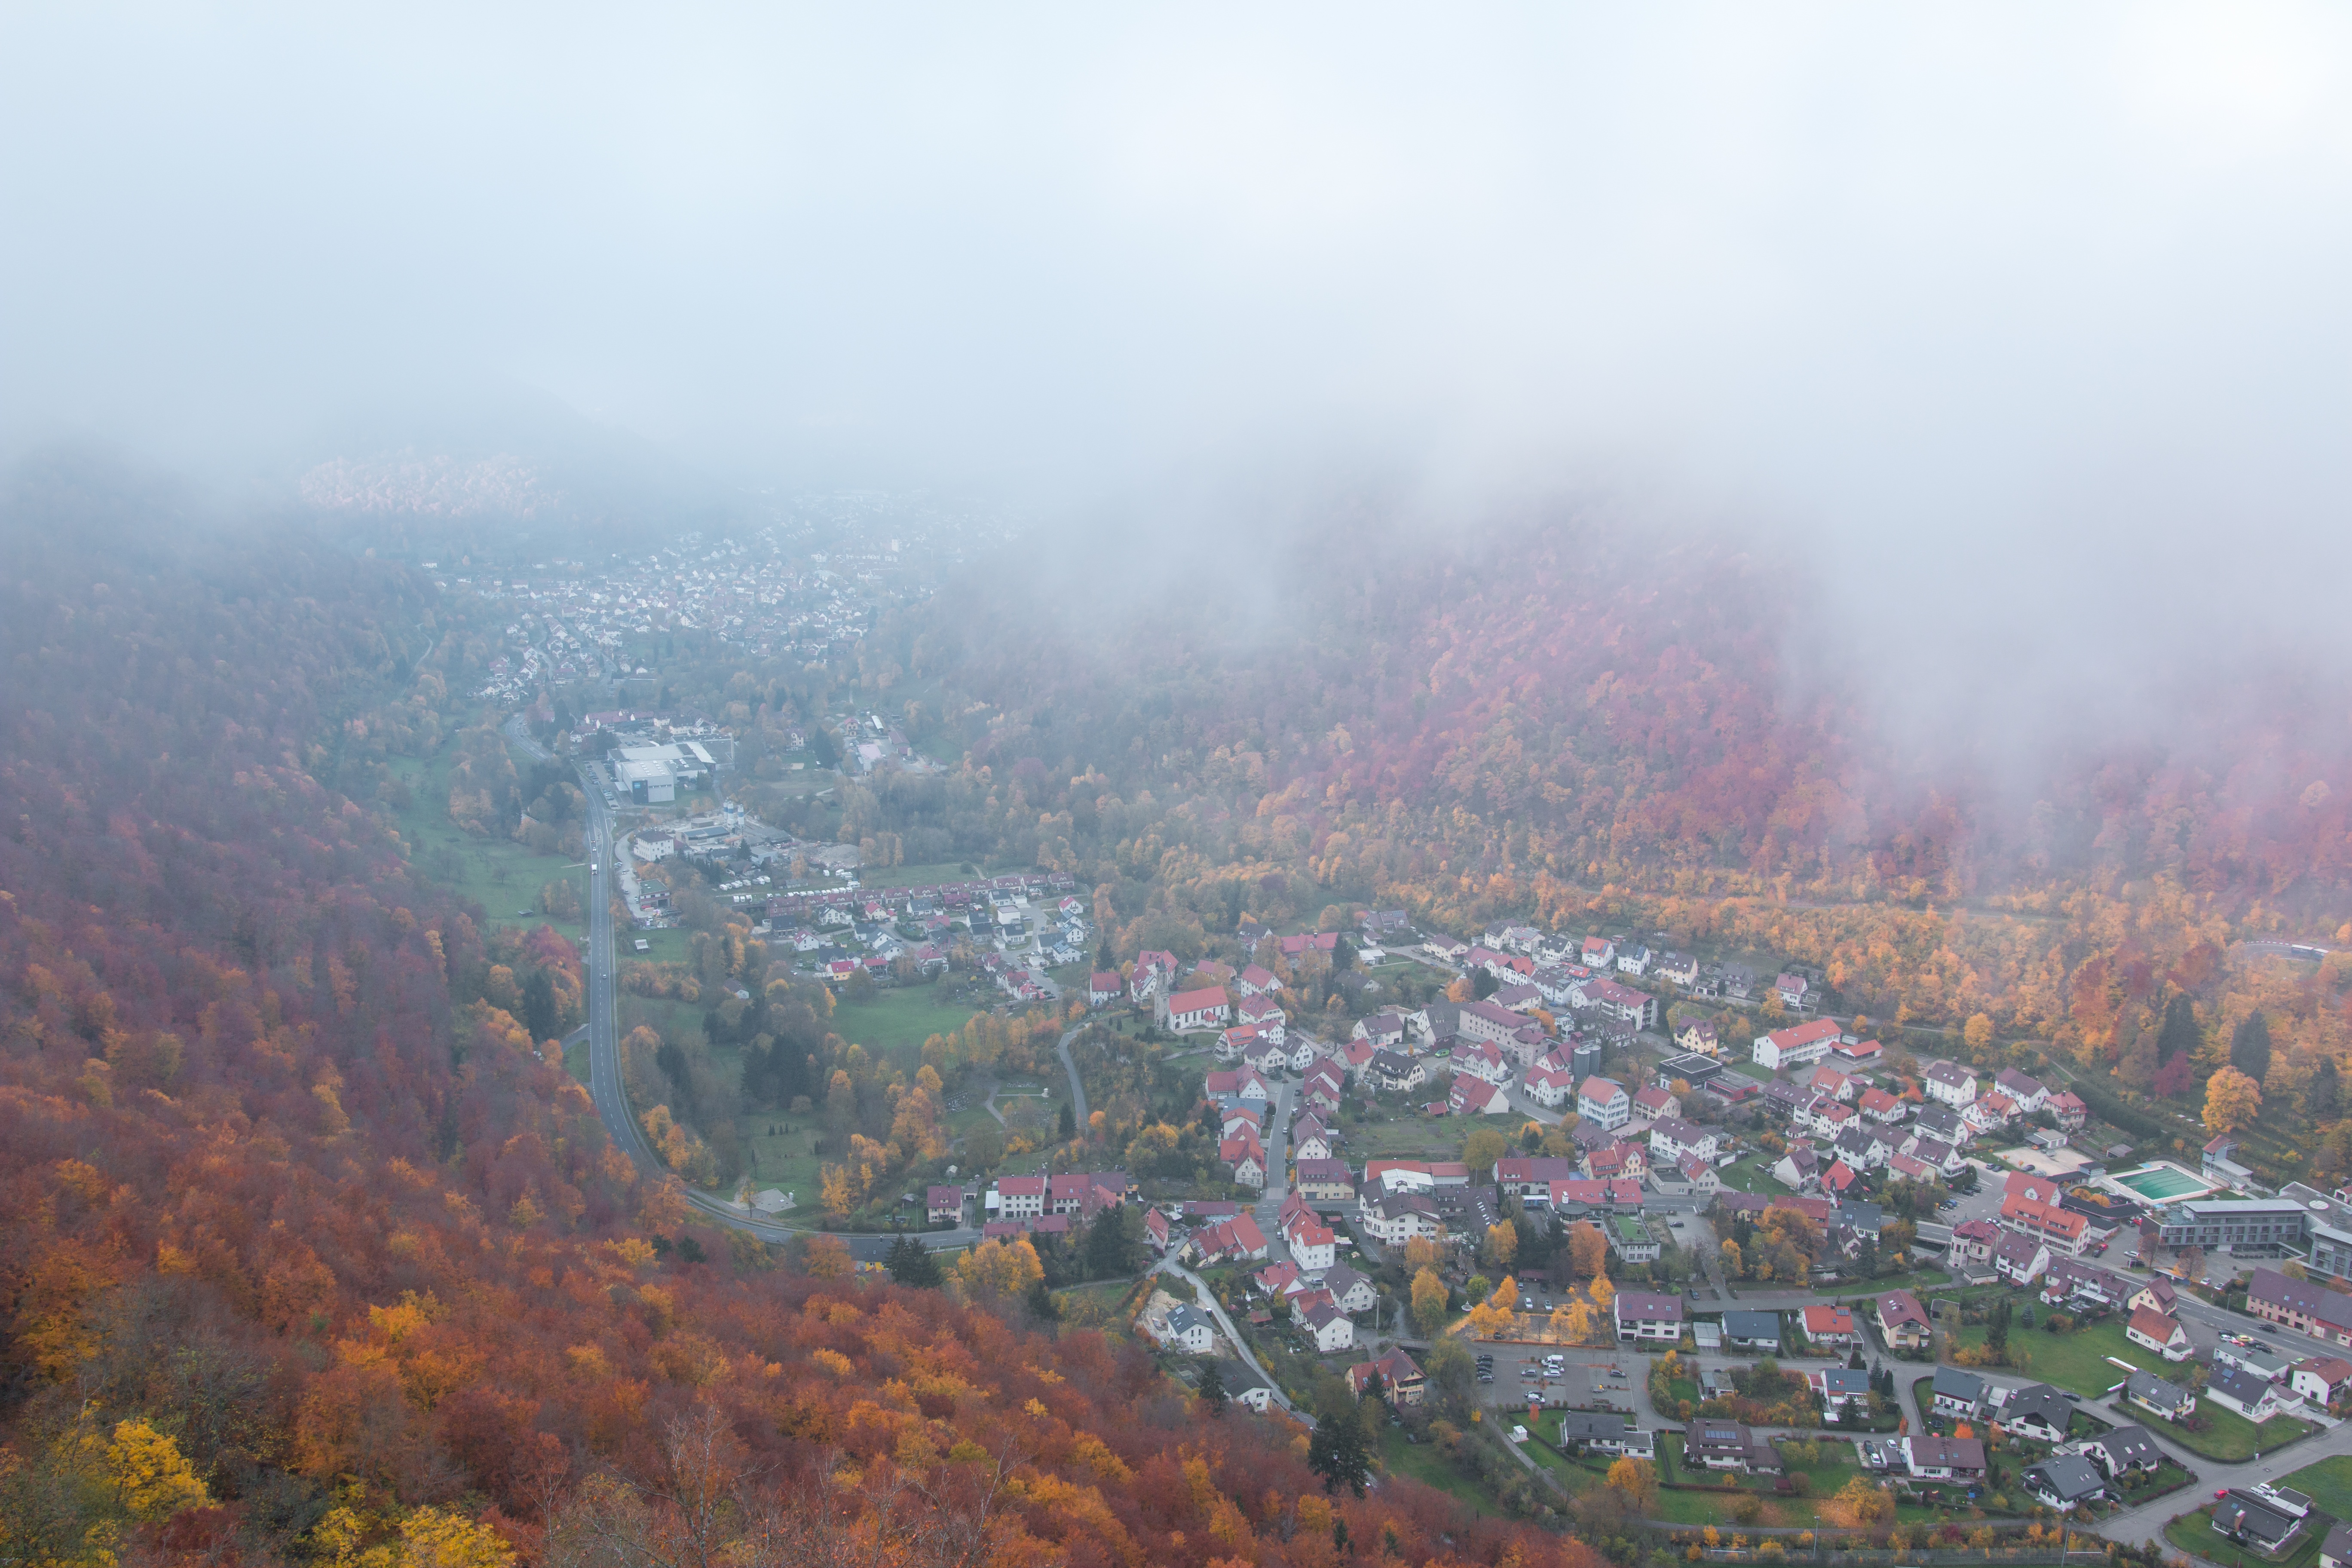
landscape, tree, forest, mountain, mist, morning, leaf, hill, mountain range, autumn, season, rural area, aerial photography, geographical feature, atmospheric phenomenon, atmosphere of earth, mountainous landforms